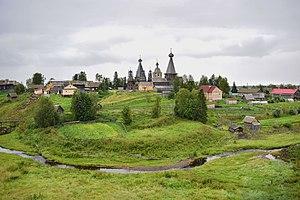
Nyonoksa, également Nenoksa, est une localité rurale sous la juridiction administrative de la ville de Severodvinsk dans la région d'Arkhangelsk en Russie.